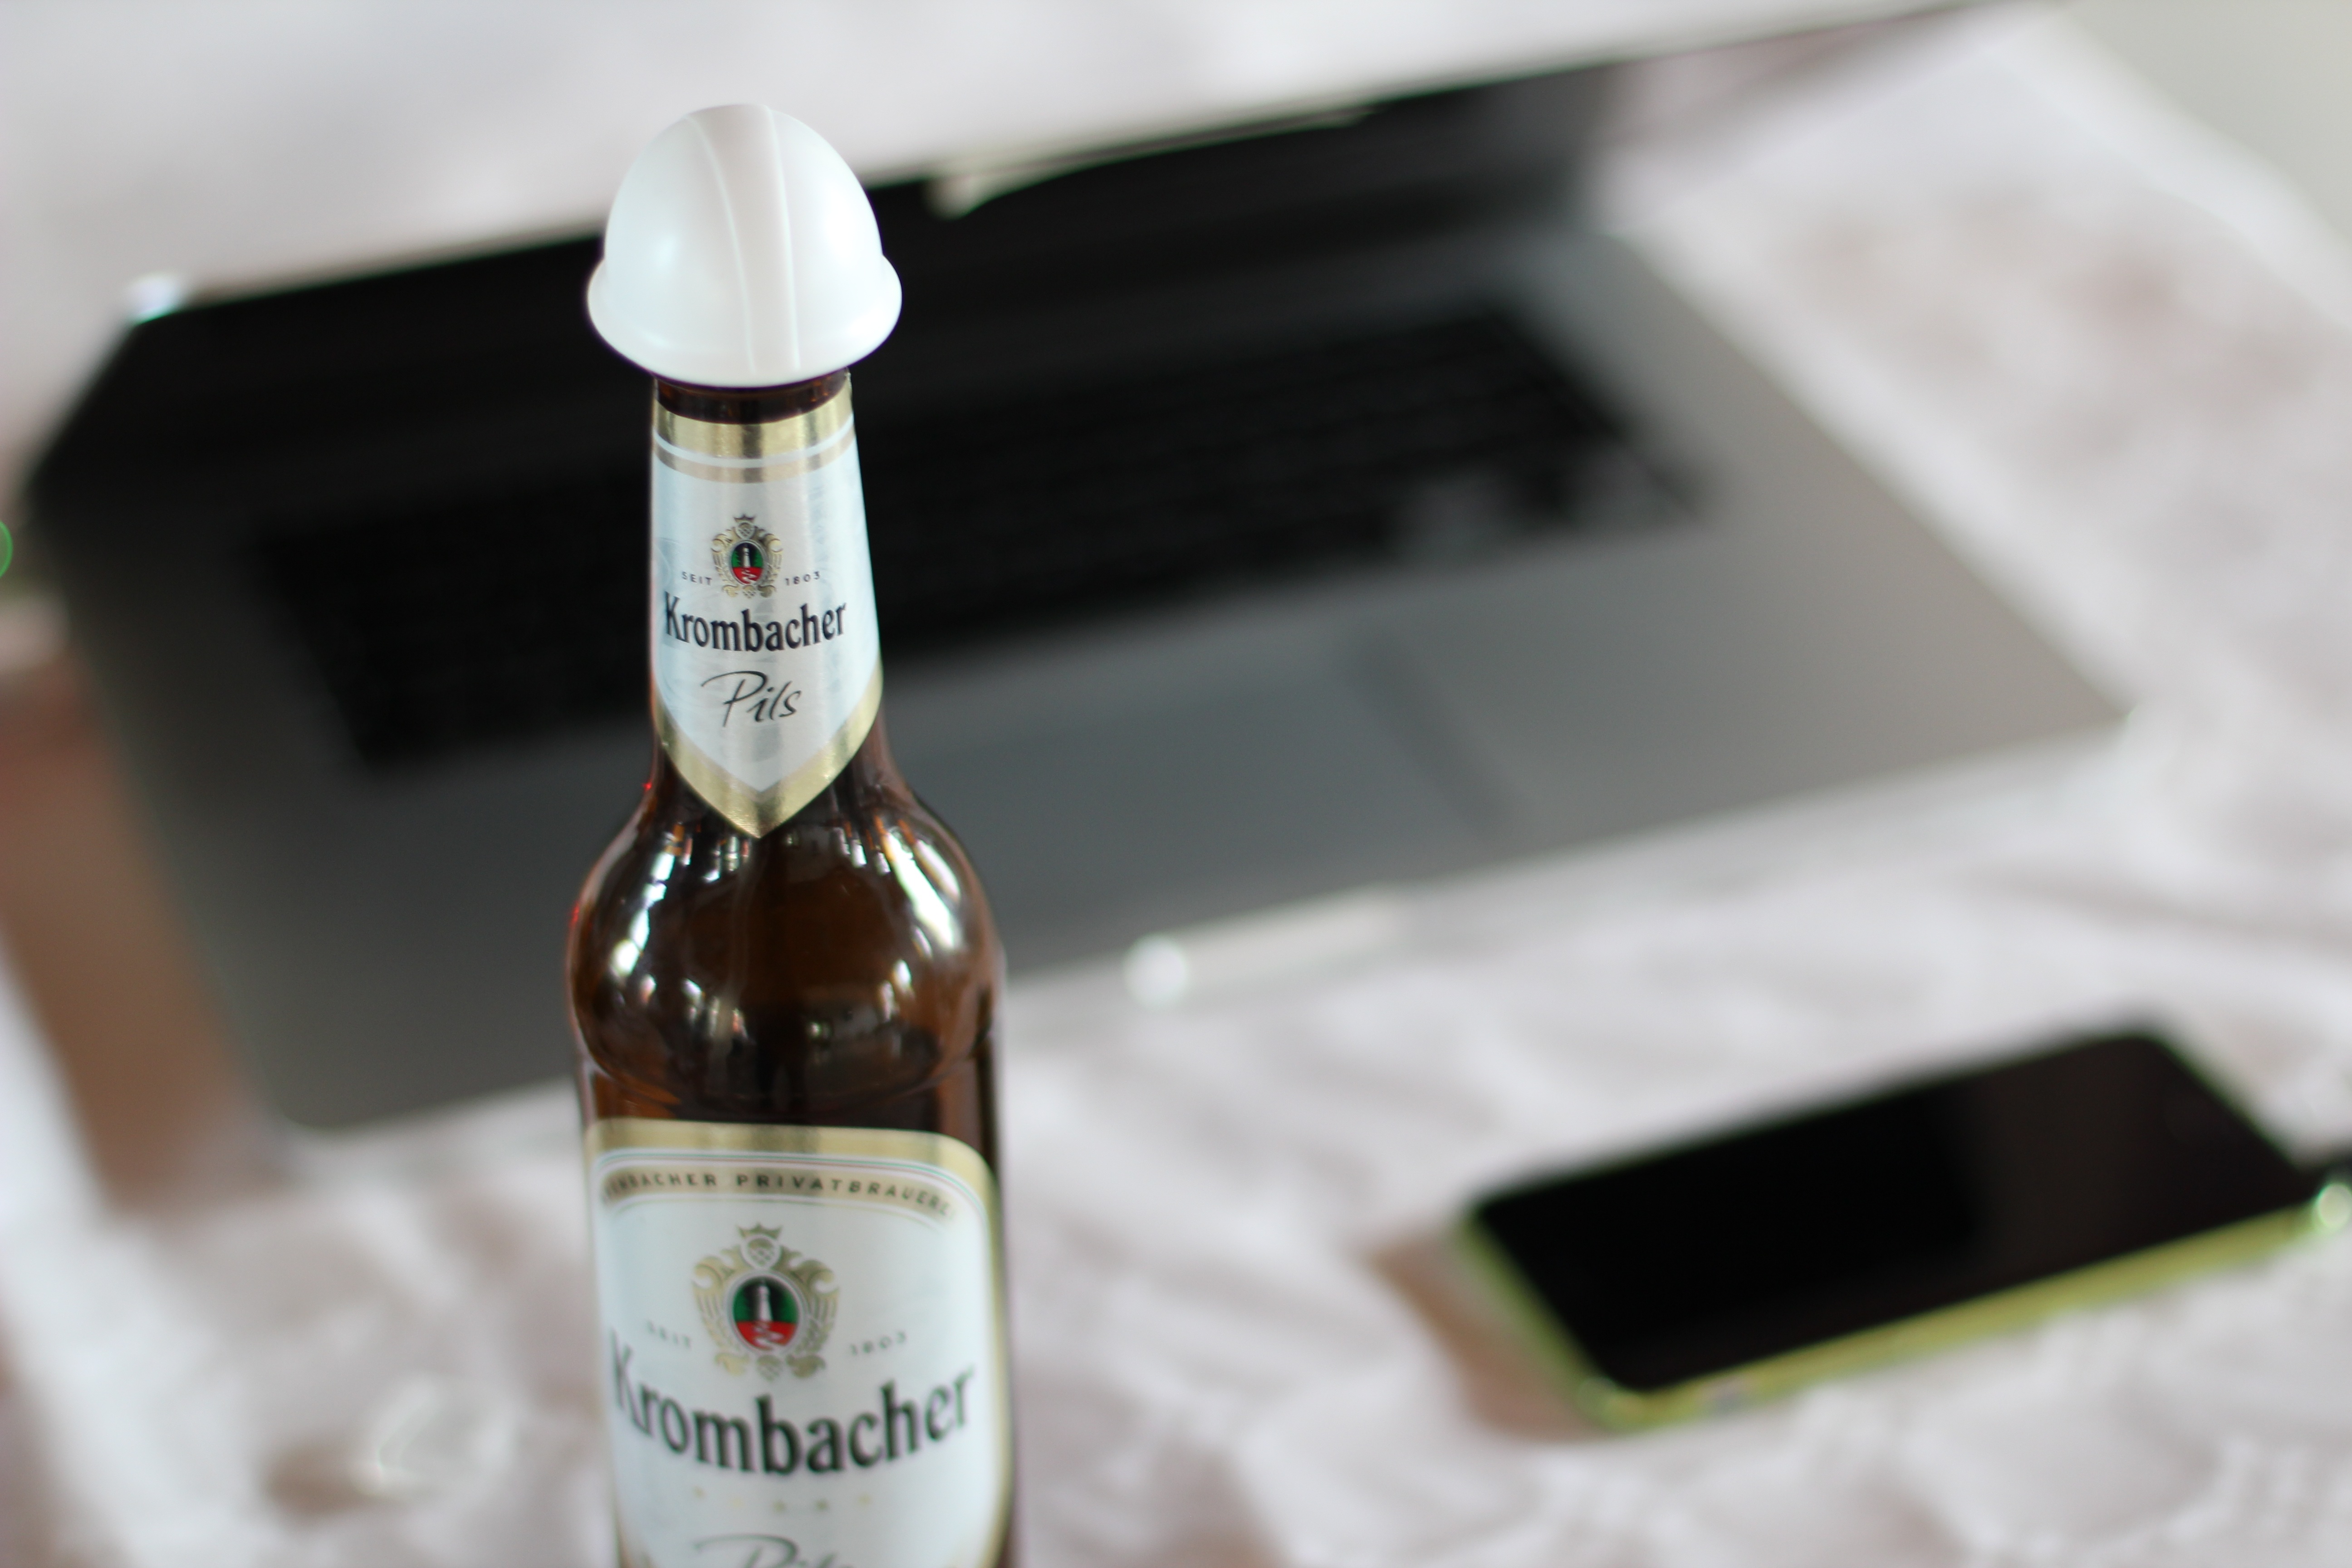
wine, white, food, drink, bottle, wine bottle, helm, liqueur, feierabend beer, after work, alcoholic beverage, construction workers